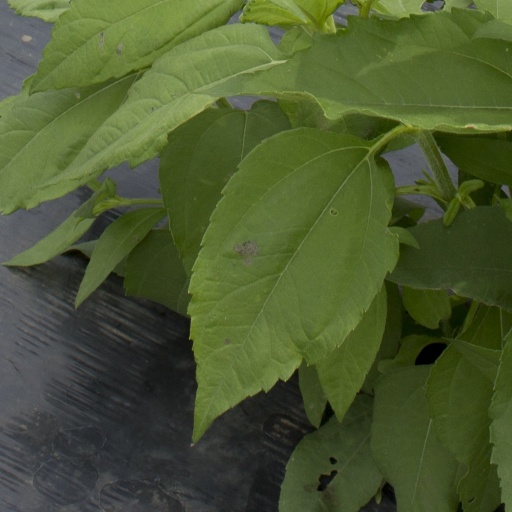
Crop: Jerusalem artichoke